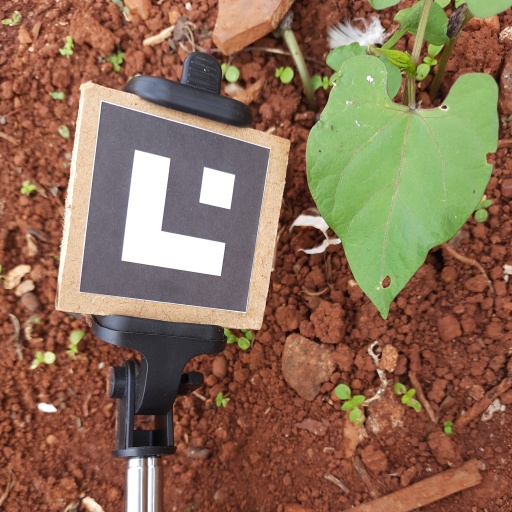
Observations: wavy surface, eating holes in the center, eating holes in the edge, under cloudy sky